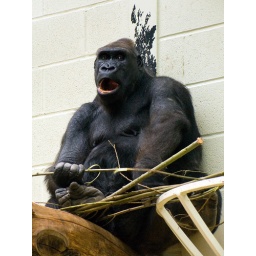
A female silver back gorilla is seen in London Zoo, Regent's park, London.